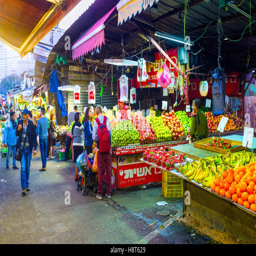
the different fruits in market stall attract the clients